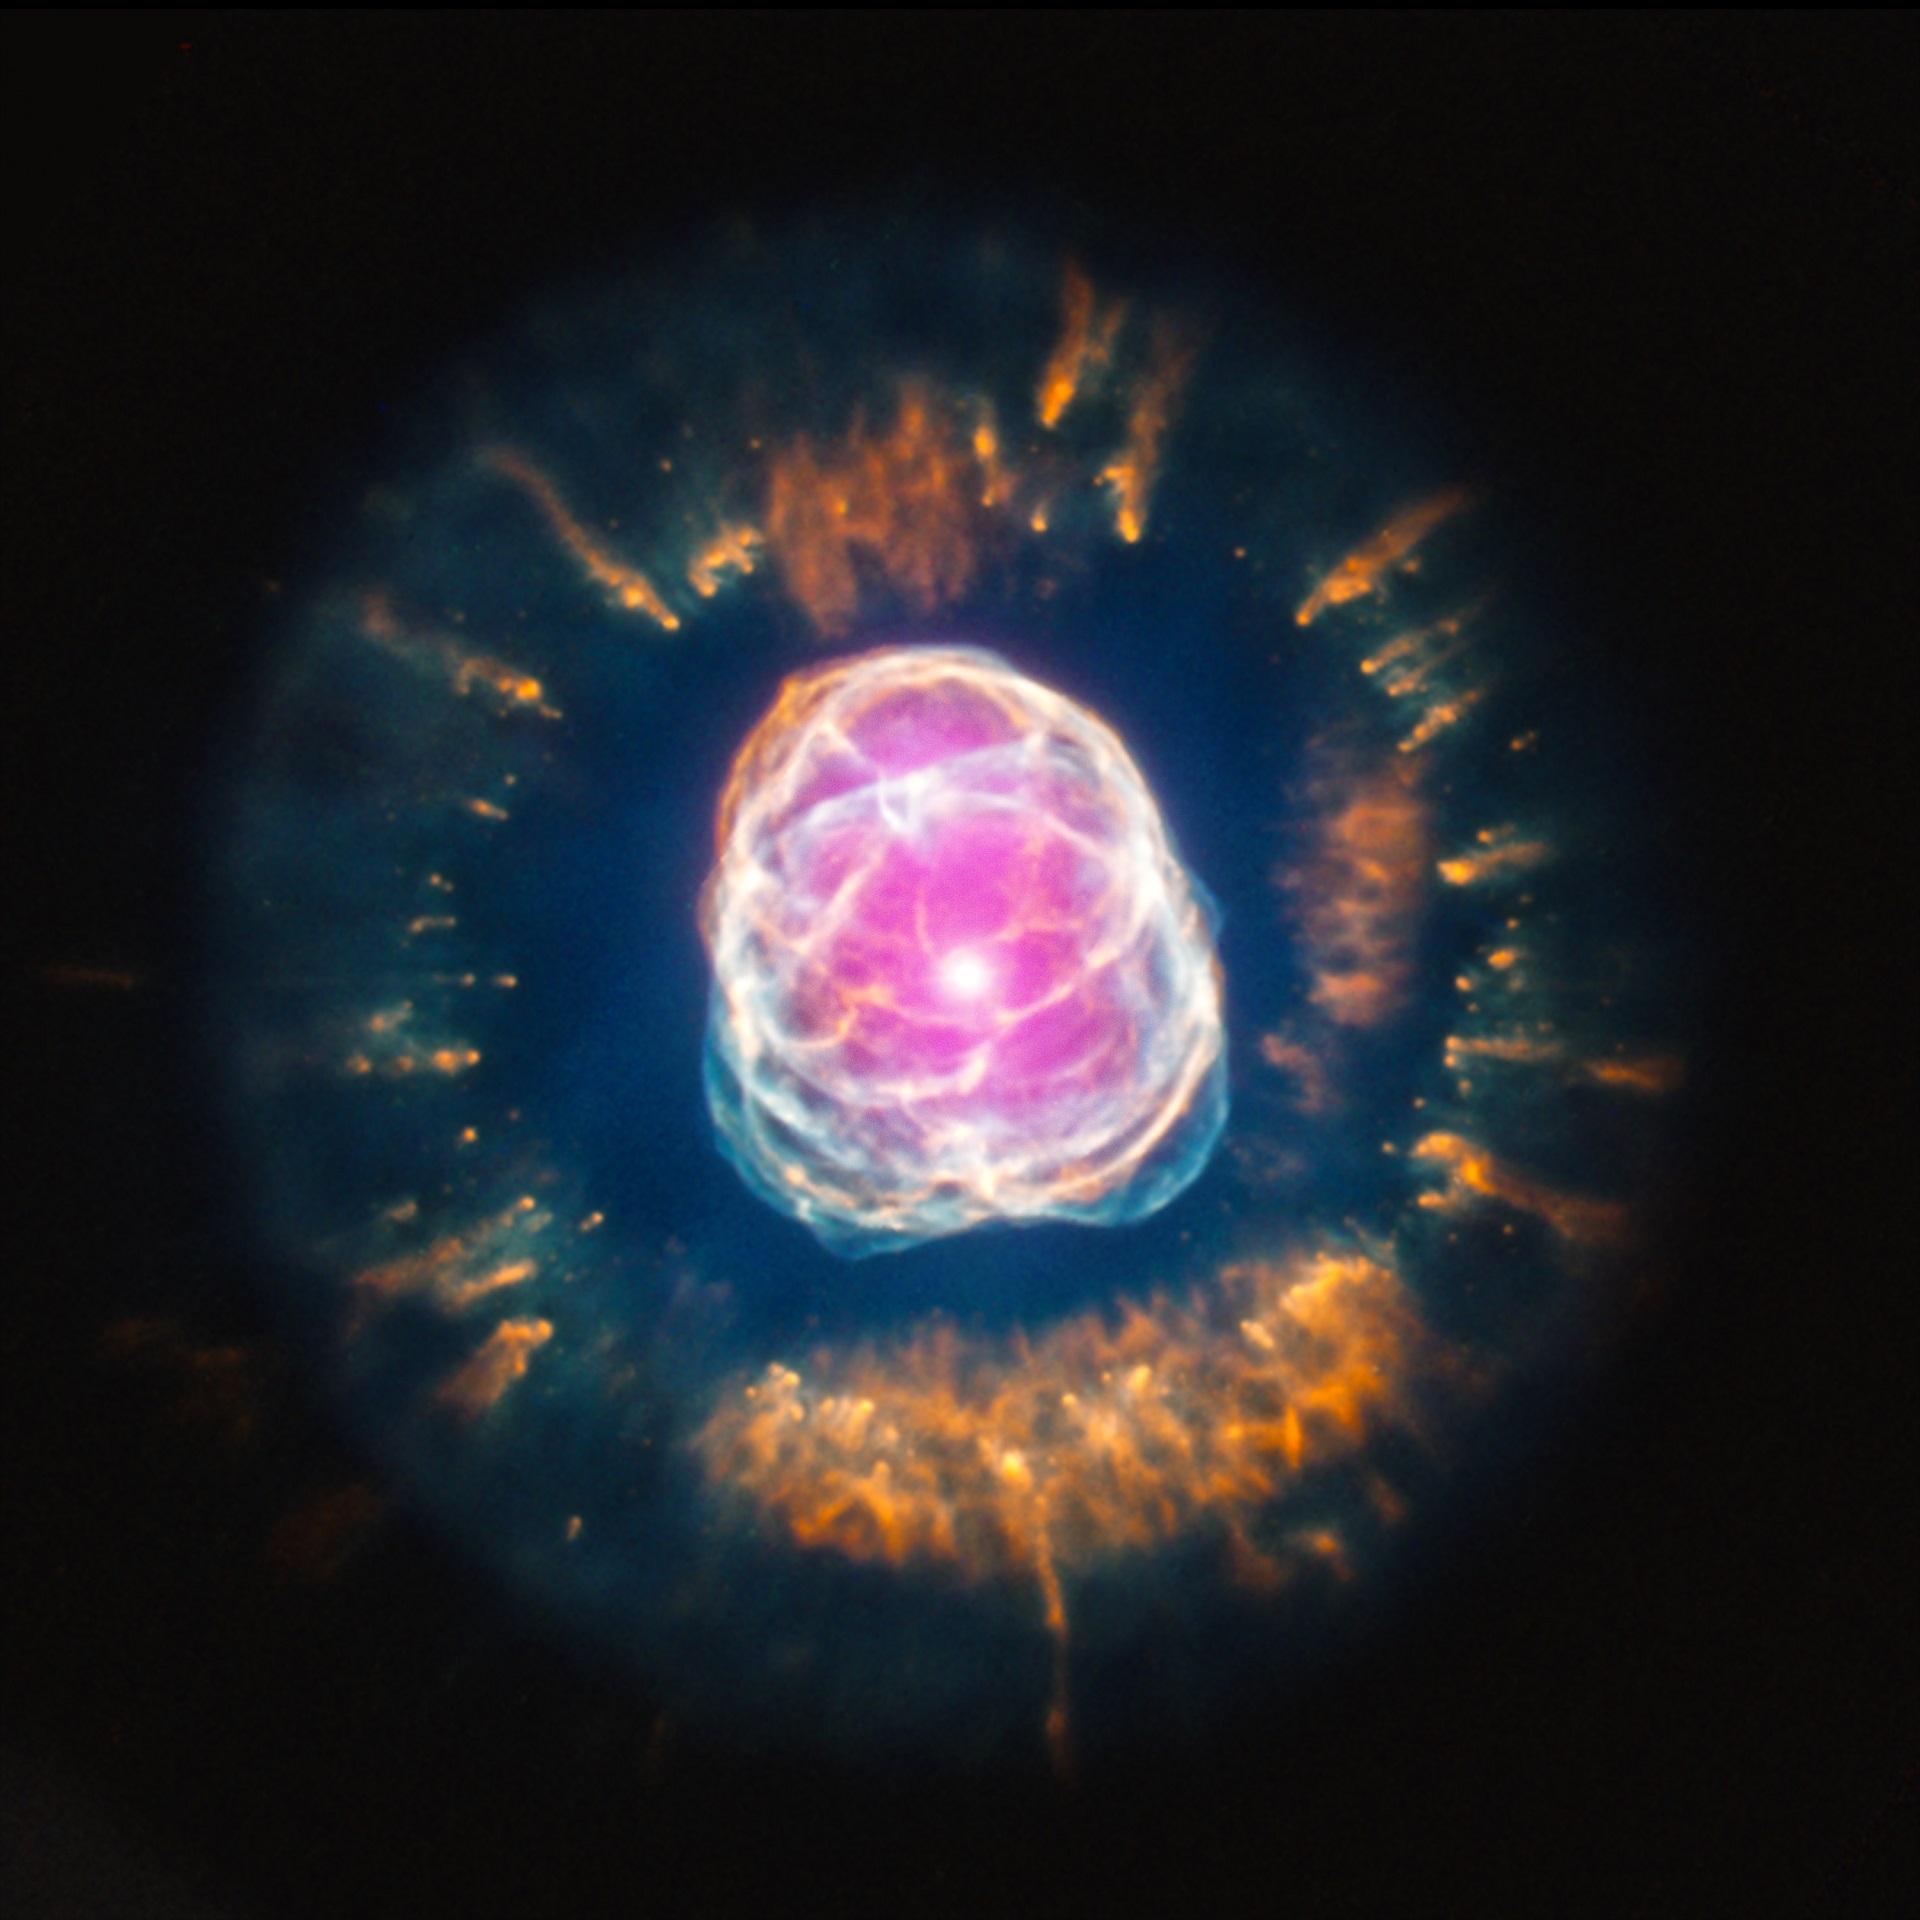
sun, cosmos, reflection, space, circle, nebula, outer space, science, astronomy, earth, universe, sphere, planet, organ, shape, particles, bipolar, astronomical object, filaments, chandra x ray observatory, clown face nebula, eskimo nebula, ngc 2392, caldwell 39, double shell planetary nebula, william herschel, central star, gemini constellation